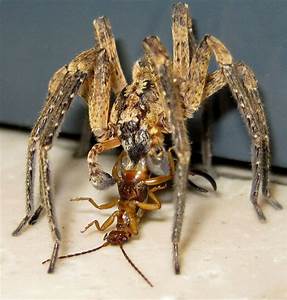
Label: spider